Canada lynx

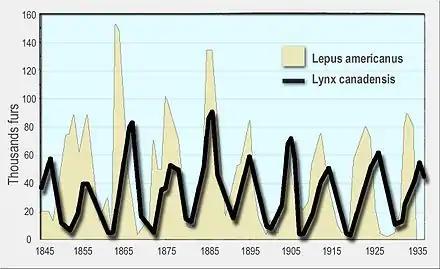
A line graph of the number of Canada lynx furs sold to the Hudson's Bay Company on the vertical axis against the numbers of snowshoe hare on the horizontal axis for the period 1845 to 1935

A specialist predator, the Canada lynx depends heavily on snowshoe hares for food. Snowshoe hare populations in Alaska and central Canada undergo cyclic rises and falls—at times the population densities can fall from as high as to as low as . Consequently, a period of hare scarcity occurs every eight to 11 years. An example of a prey-predator cycle, the cyclic variations in snowshoe hare populations significantly affect the numbers of their predators—lynxes and coyotes—in the region. When the hare populations plummet, lynxes often move to areas with more hares, sometimes covering over , and tend not to produce litters; as the hares' numbers increase, so does the lynx population. In northern Canada, the abundance of lynxes can be estimated from records maintained by the Hudson's Bay Company and the Canadian government since the 1730s. Lynx populations have been found to vary periodically three- to seventeen-fold. These cycles have been cited as an example of the Lotka–Volterra predator–prey equations, caused by the interplay of three major factors—food, predation and social interaction. A study involving statistical modelling of the interspecific relations of the snowshoe hare, the plant species it feeds on and its predators (including the Canada lynx) suggested that while the demographics of the lynx depend primarily on the hare, the hare's dynamics depend on both its diet and its predators, of which the Canada lynx is just one. Environmental factors such as forest fires, precipitation and snowfall might also significantly affect this prey-predator cycle.